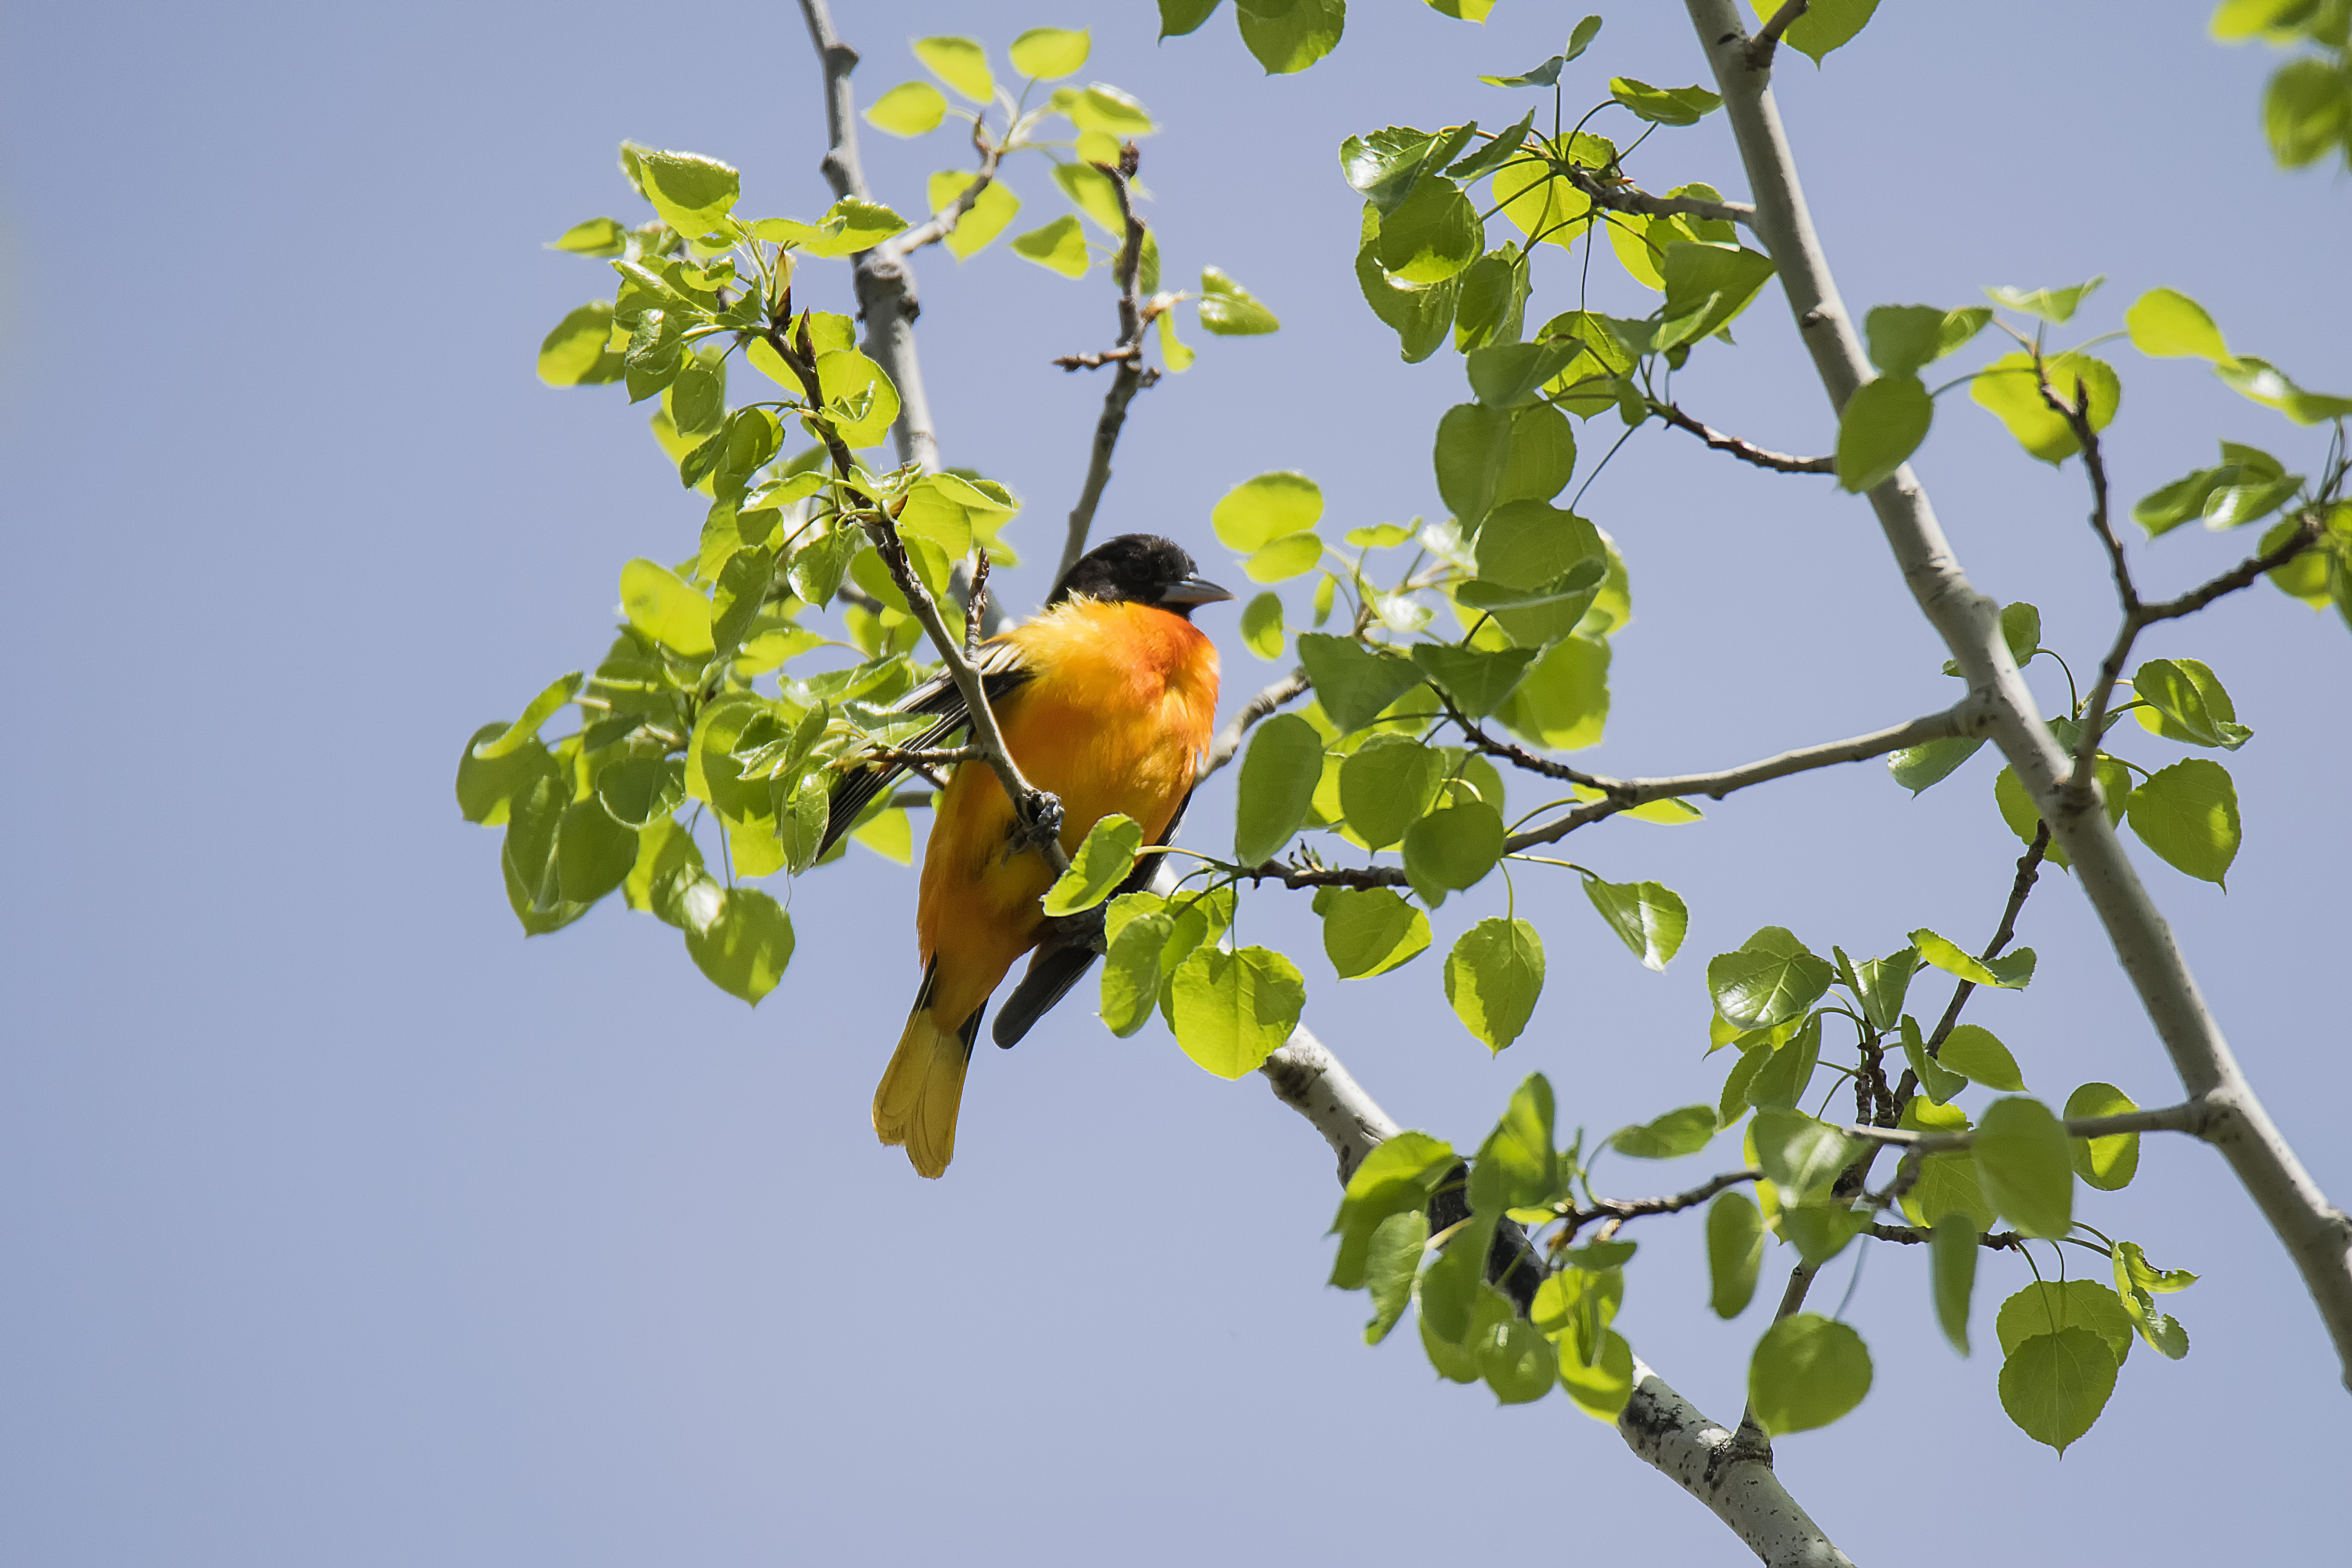
tree, nature, branch, blossom, bird, plant, fruit, sunlight, leaf, flower, food, green, produce, botany, yellow, flora, de, canada, quebec, baltimore, sherbrooke, oiseau, oriole, flowering plant, land plant